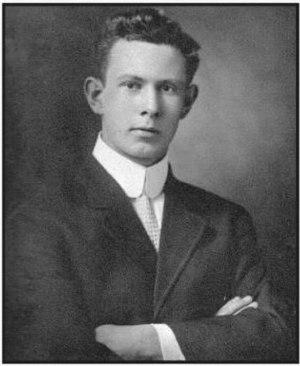
William Moulton Marston, dit Charles Moulton, né le 9 mai 1893 à Saugus et mort le 2 mai 1947 à Rye, est un psychologue, inventeur et écrivain américain. Féministe et scénariste de comics, il est notamment connu comme créateur de la super-héroïne Wonder Woman en 1941.